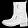
Label: Ankle boot